Hunter 31-2

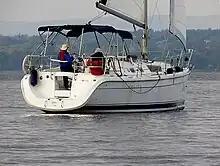
Hunter 31-2, showing walk-through transom

The Hunter 31-2 is a recreational keelboat, built predominantly of fiberglass. It has a fractional sloop B&R rig, a plumb stem, a walk-through reverse transom wit a swimming platform, an internally-mounted spade-type rudder controlled by a wheel and a fixed fin keel with a weighed bulb. It displaces and carries of ballast.